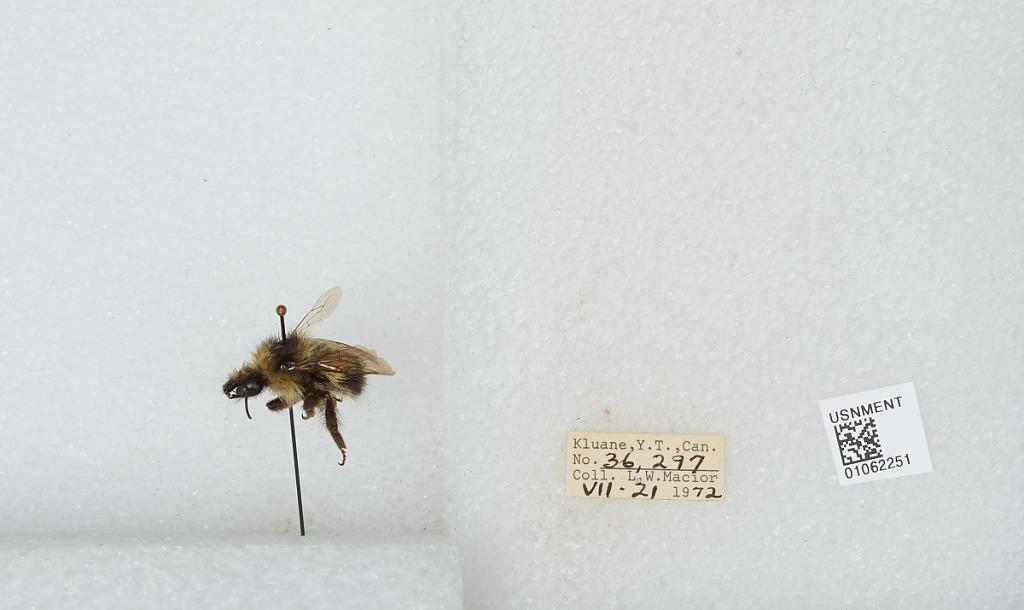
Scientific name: Bombus bifarius nearcticus
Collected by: L. Macior
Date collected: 1972-7-21
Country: Canada
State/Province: Yukon Territory
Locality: Kluane
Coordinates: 60.75, -139.5